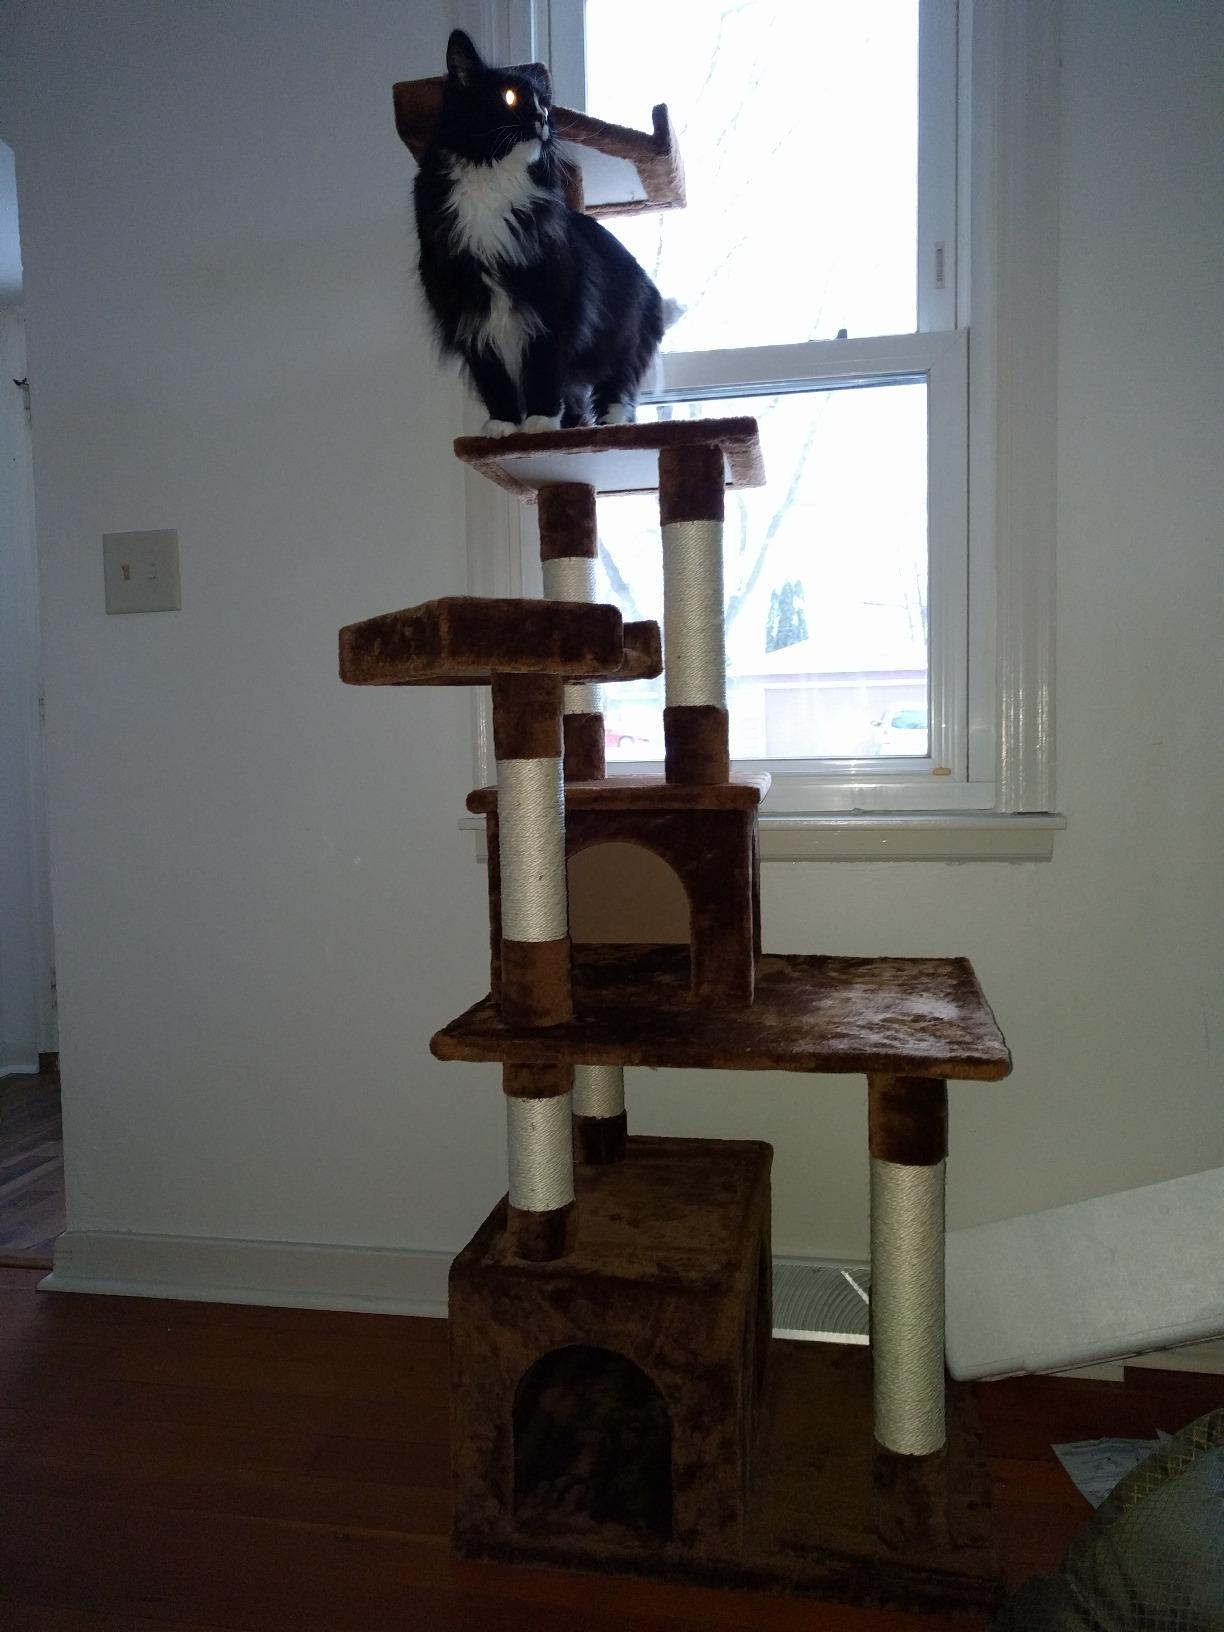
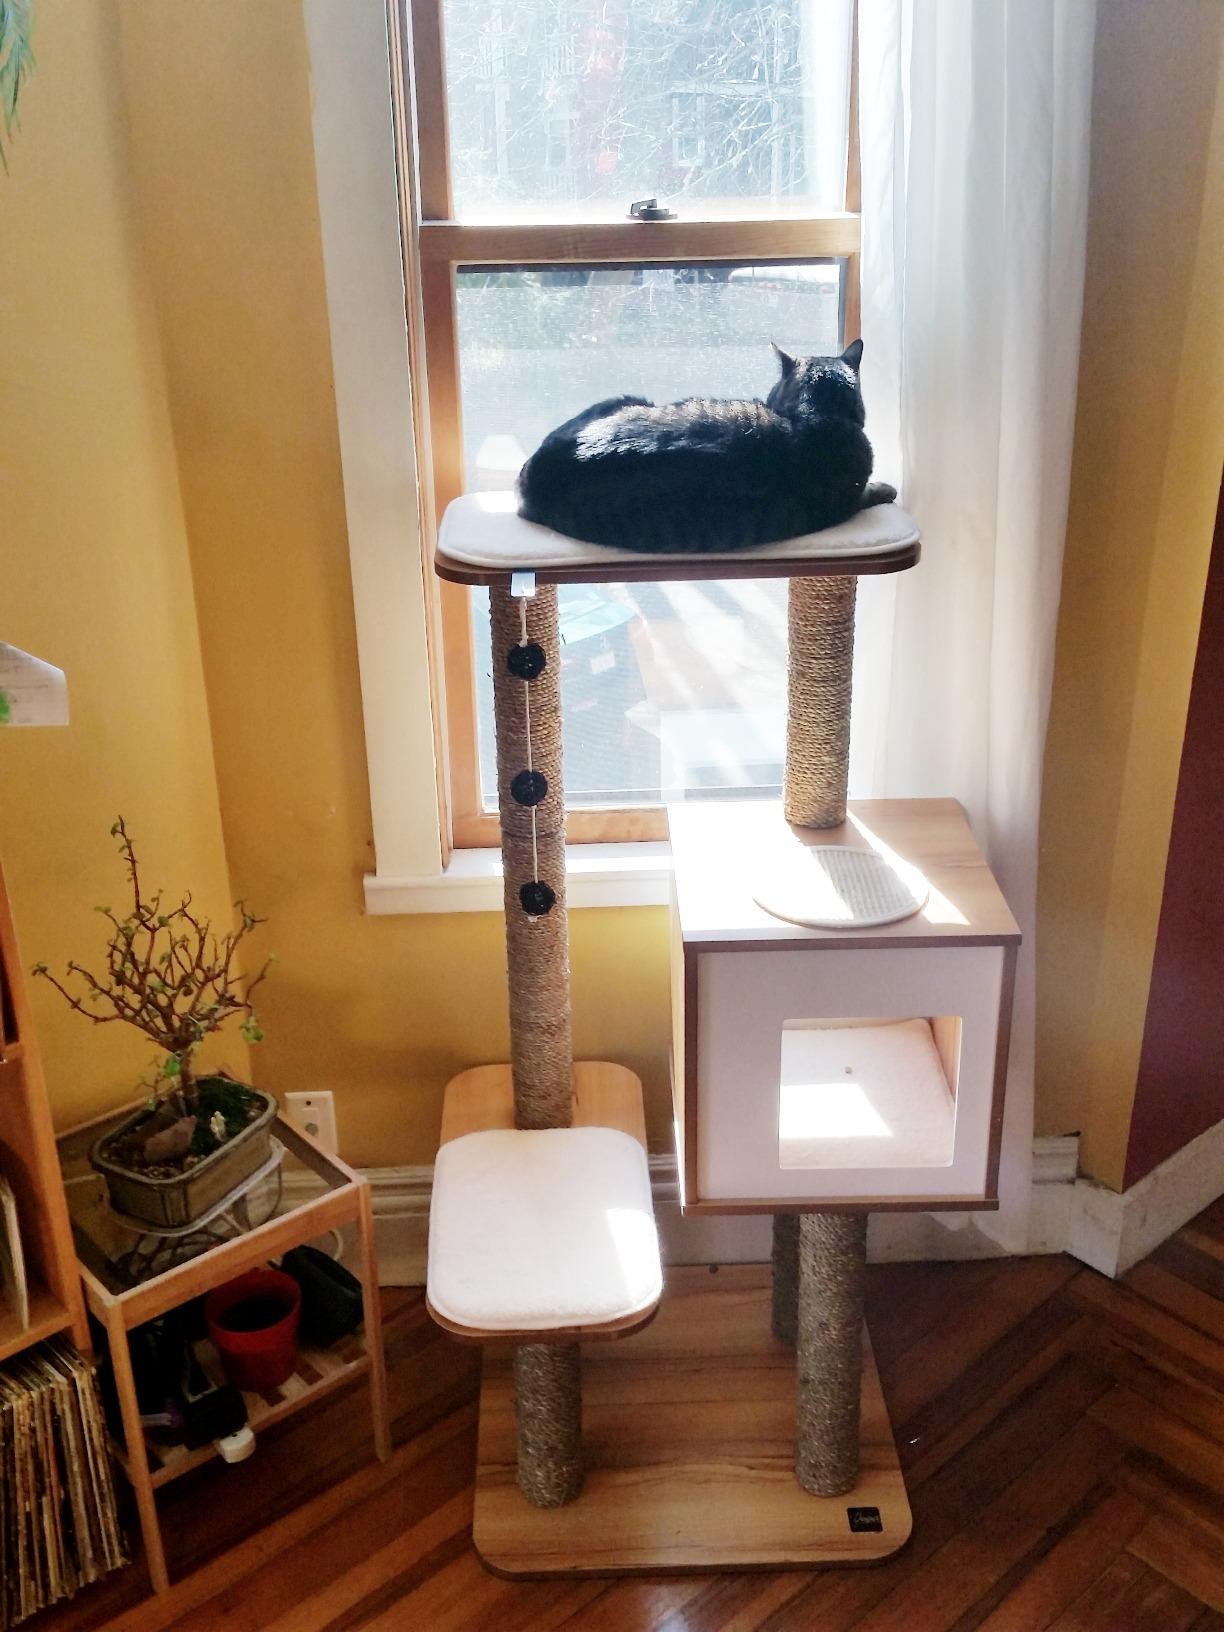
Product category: items_cat tree
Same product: no